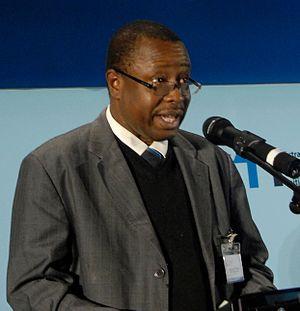
Dammipi Noupokou est un homme politique togolais.